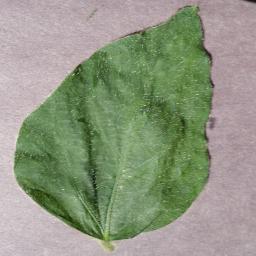
Label: Soybean___healthy